Guard (2019 film)

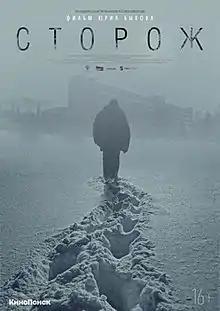
Film poster

Guard is a 2019 Russian thriller drama film directed by and starring Yuri Bykov. The film was released in Russia on October 24, 2019.